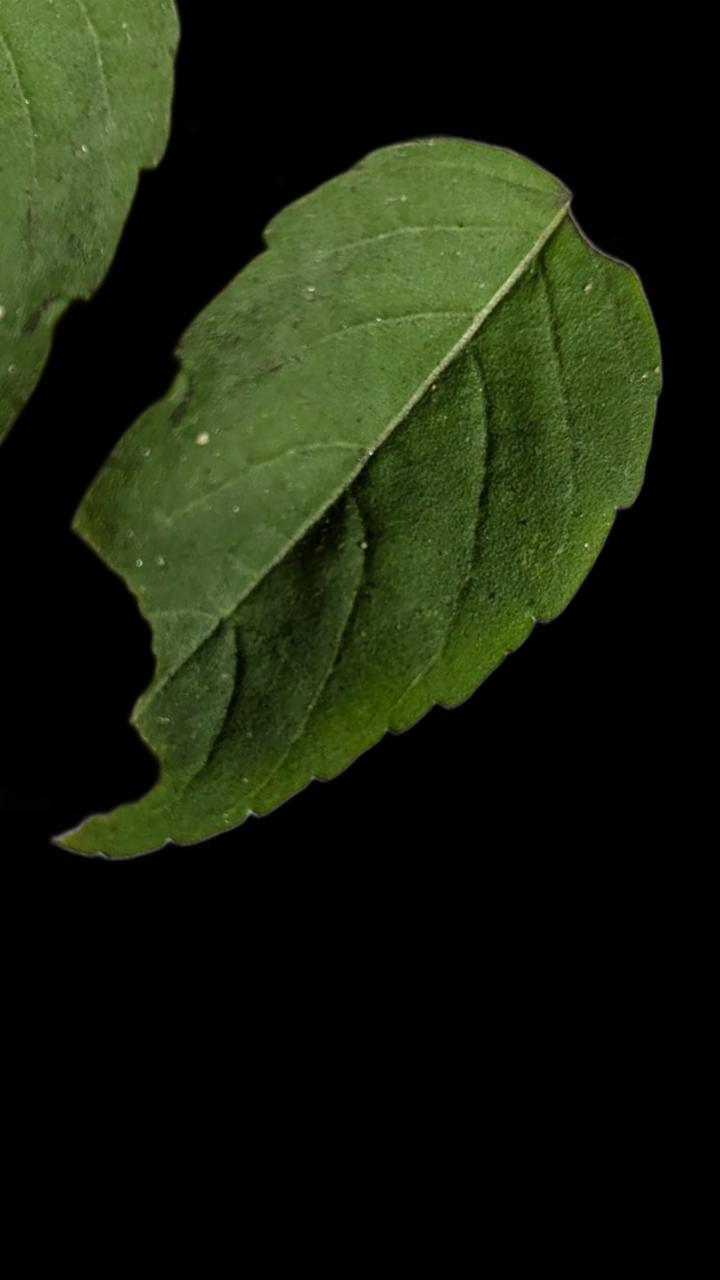
Plant: Tulsi